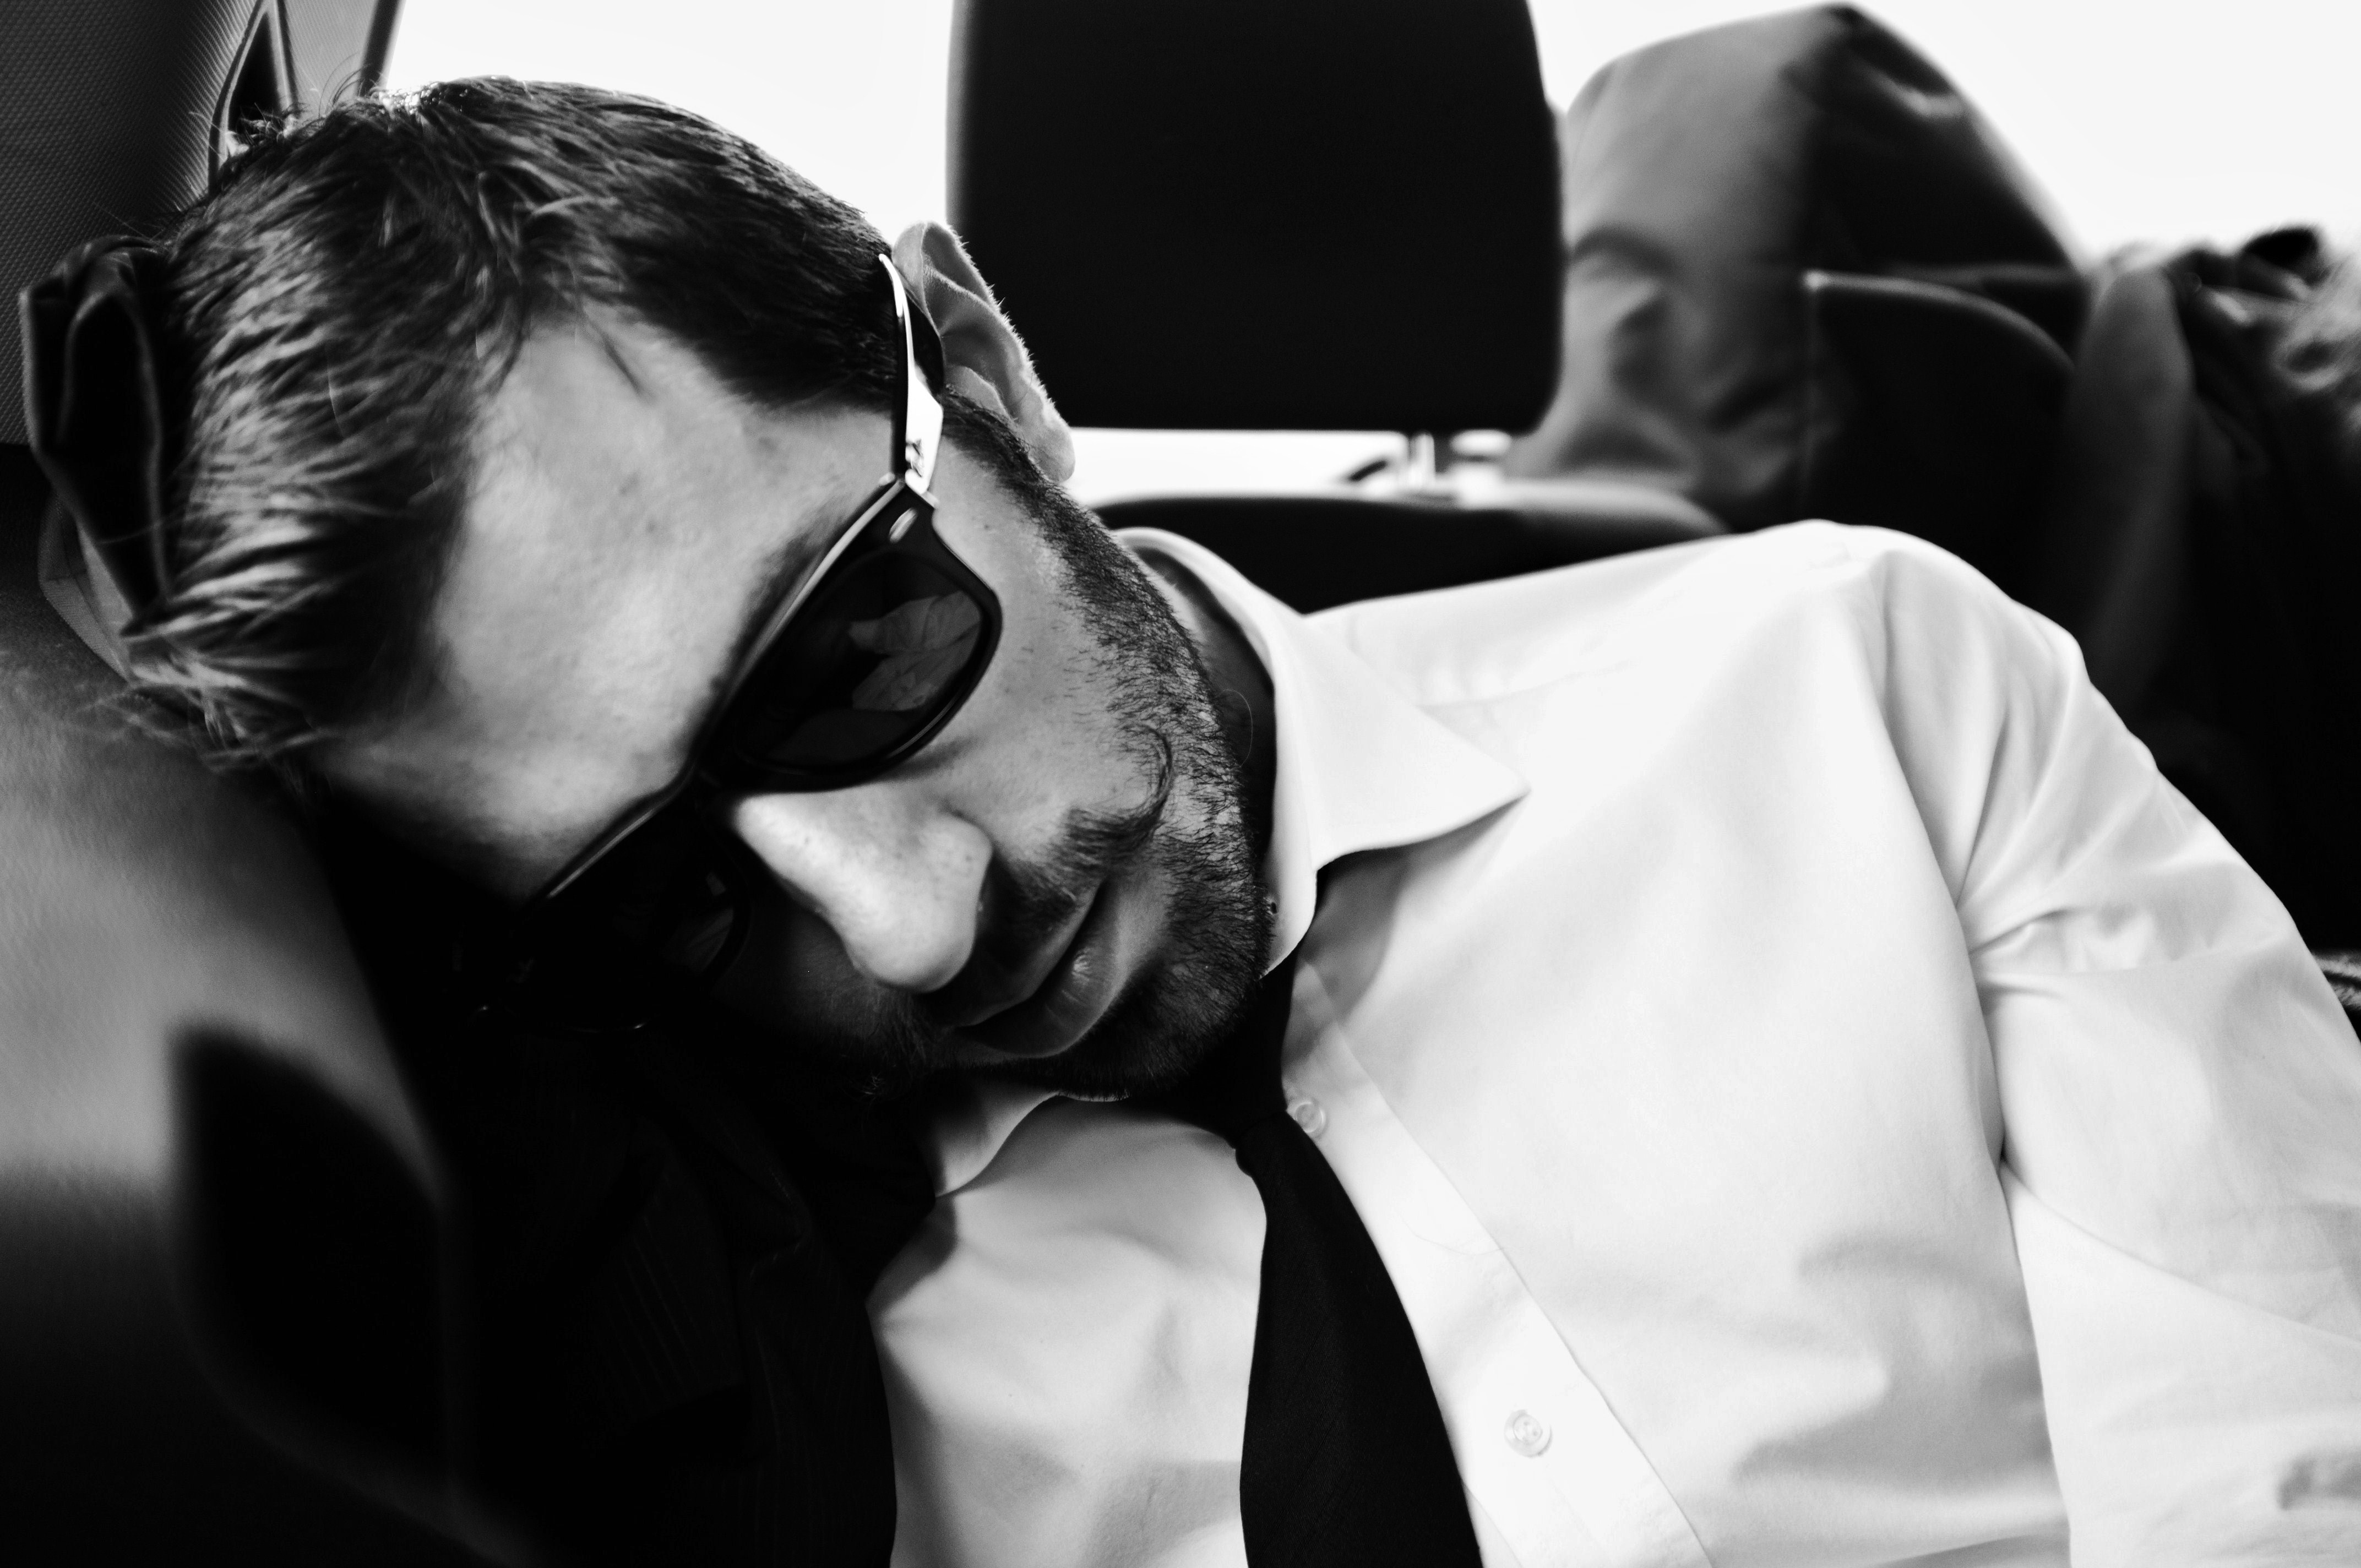
man, black and white, white, photography, black, monochrome, wedding, bride, groom, ceremony, photograph, interaction, monochrome photography, film noir